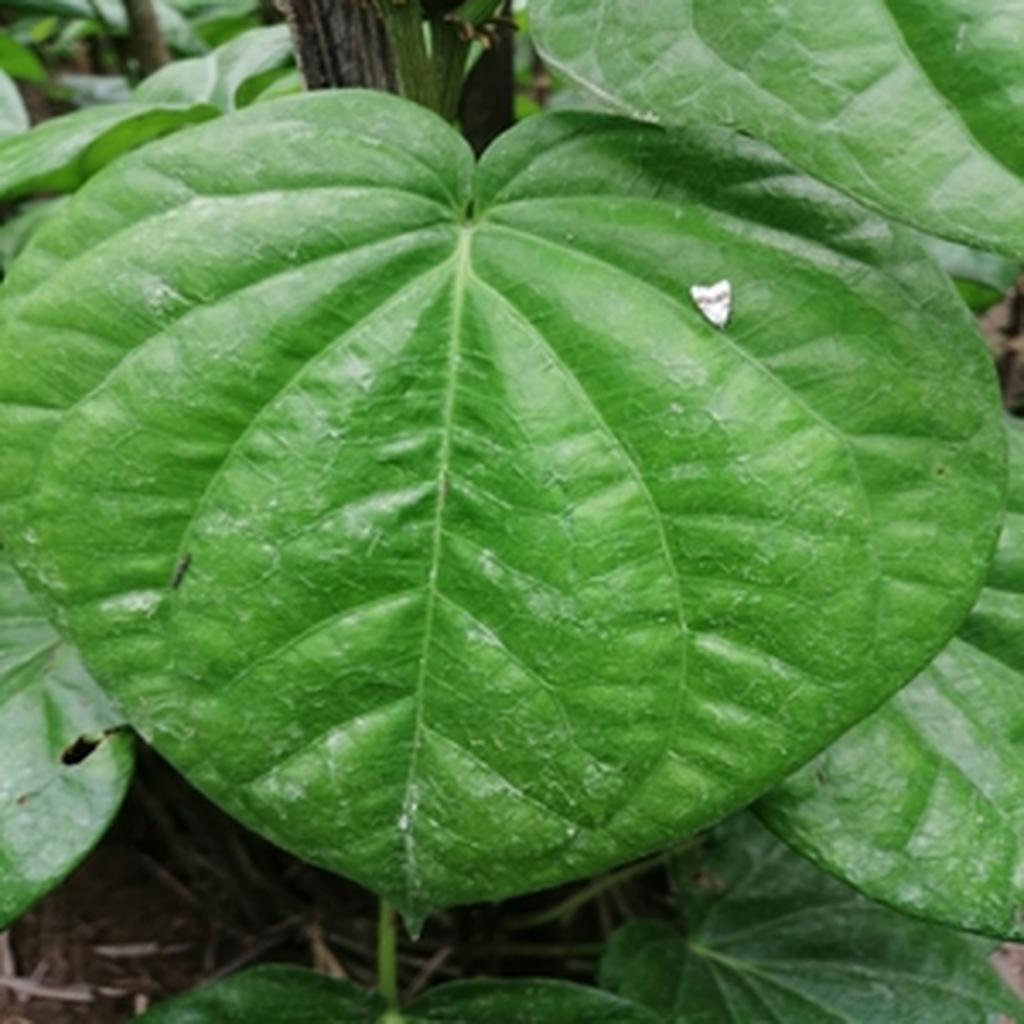
Label: Healthy_Leaf